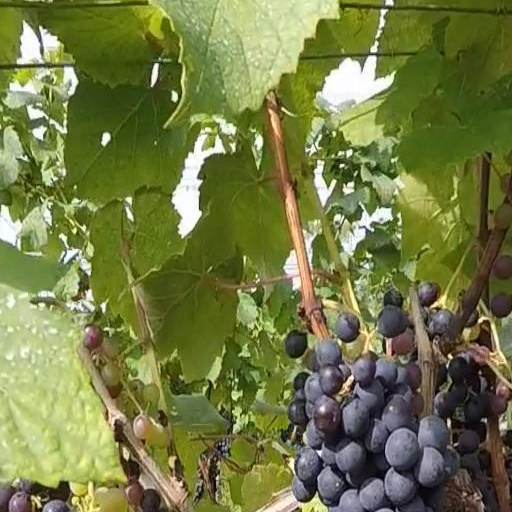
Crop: grape